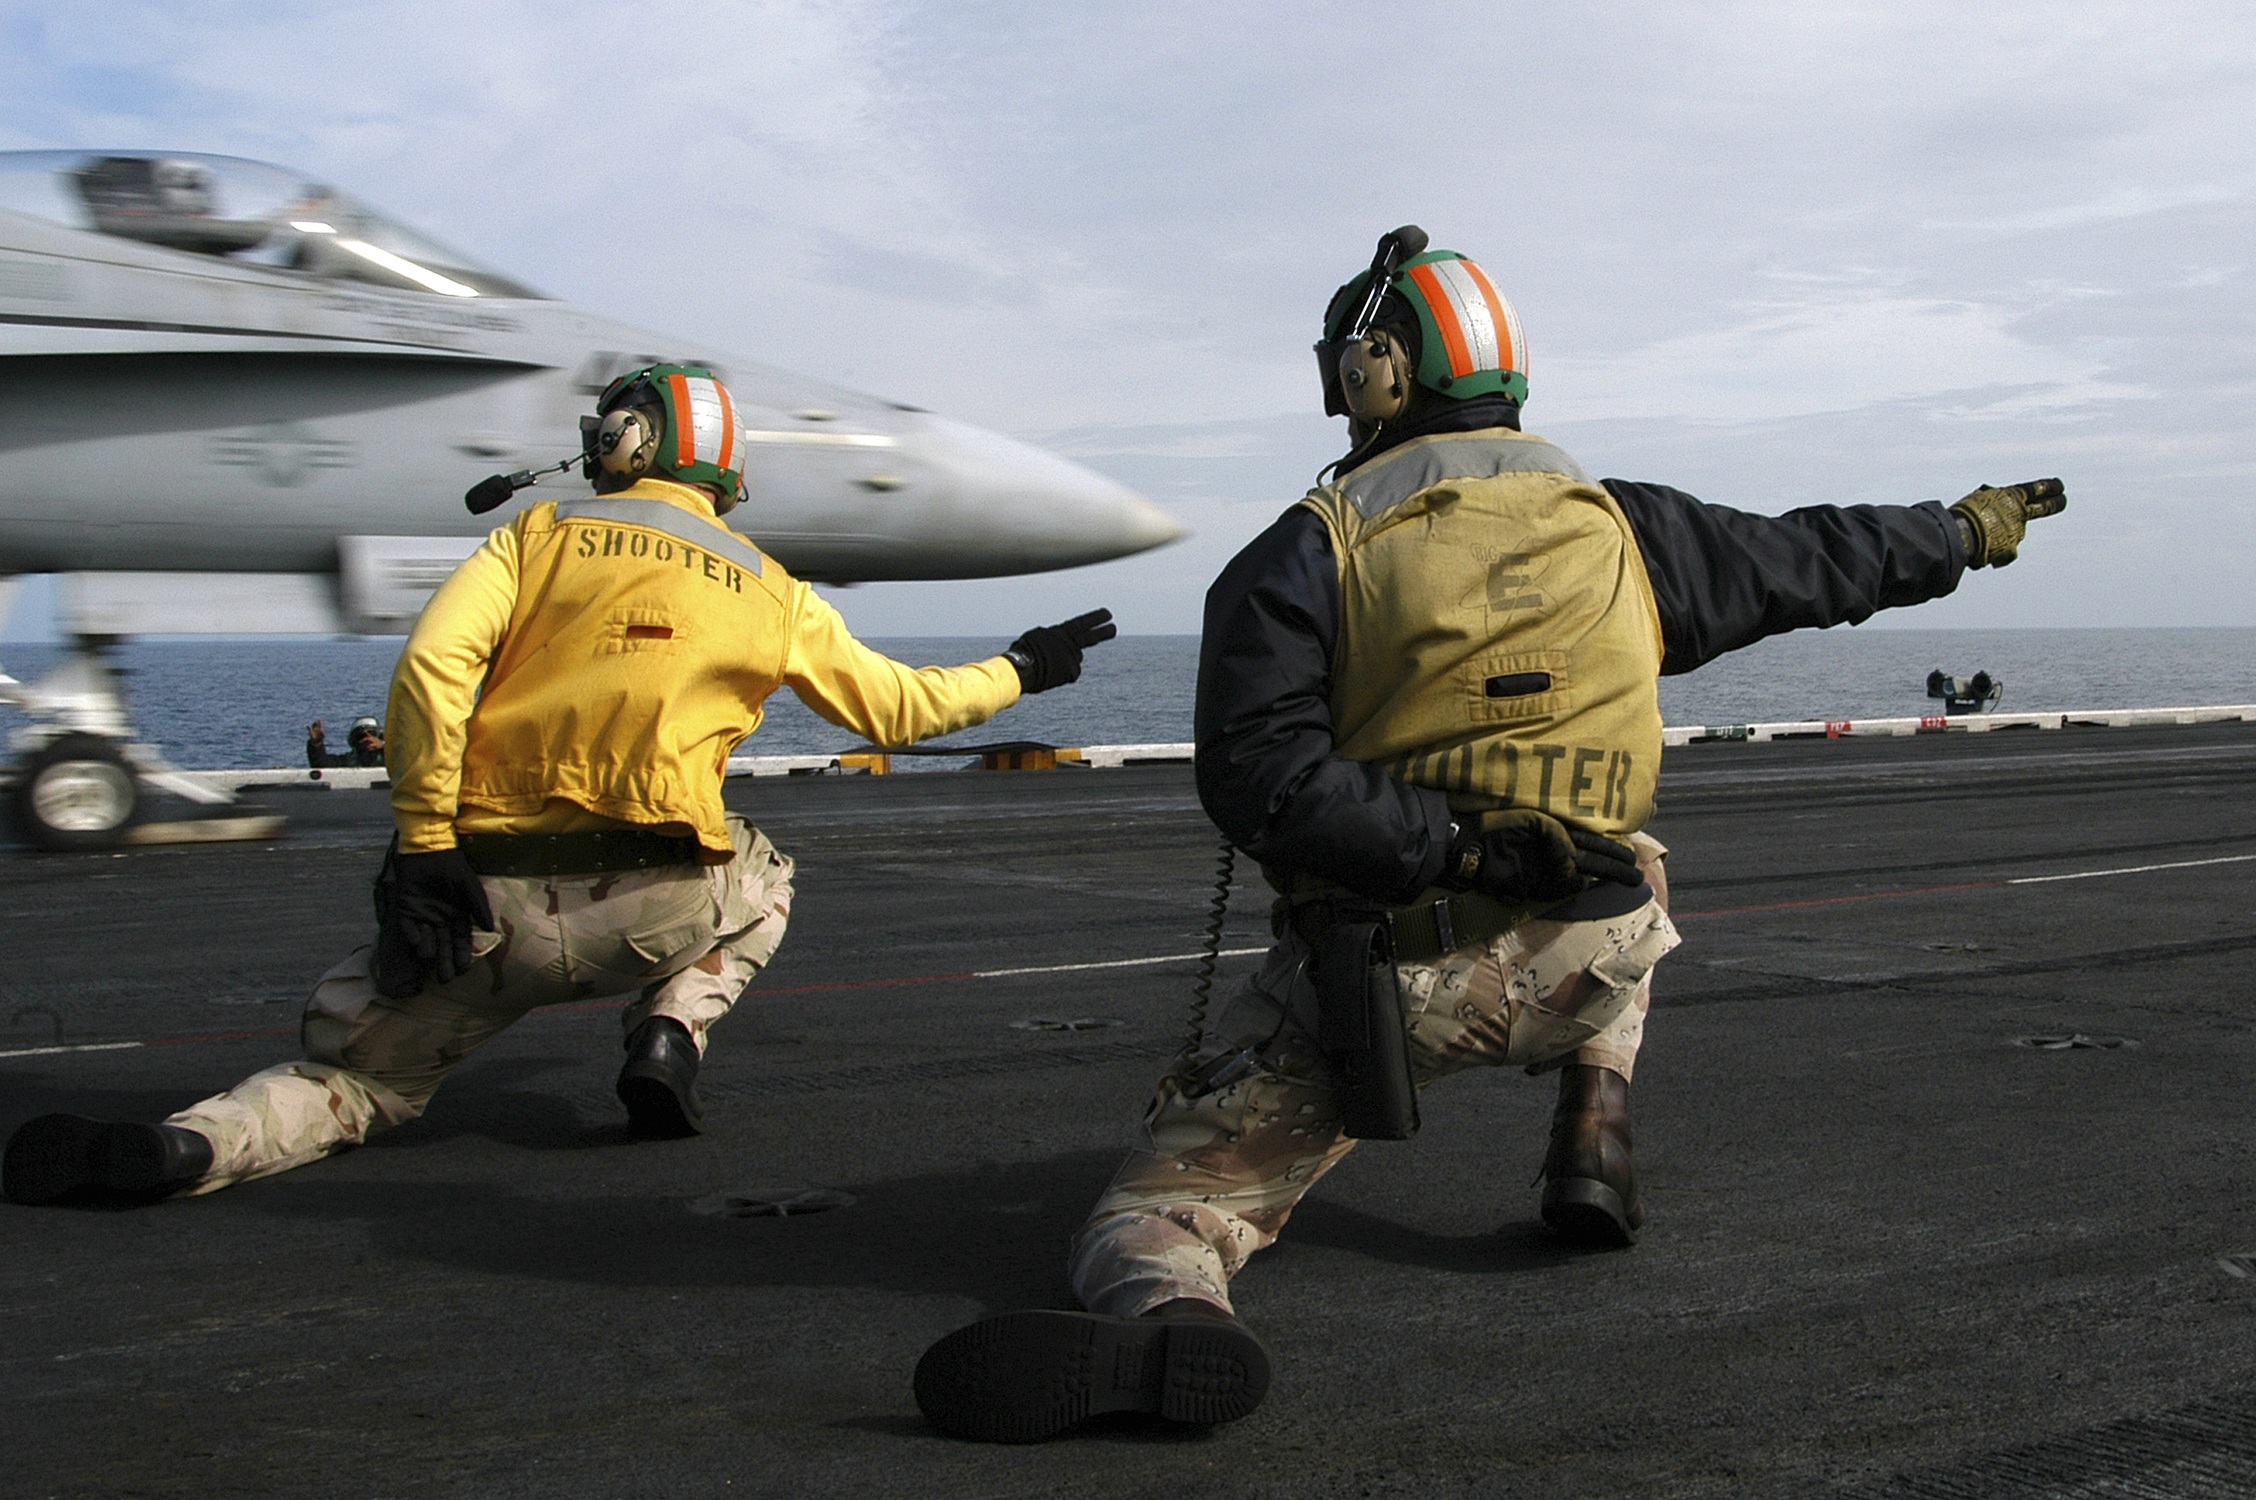
person, ship, airplane, plane, aircraft, military, jet, vehicle, aviation, flight, usa, profession, hornet, navy, air force, aircraft carrier, f 18, catapult, atmosphere of earth, sailors signal to launch